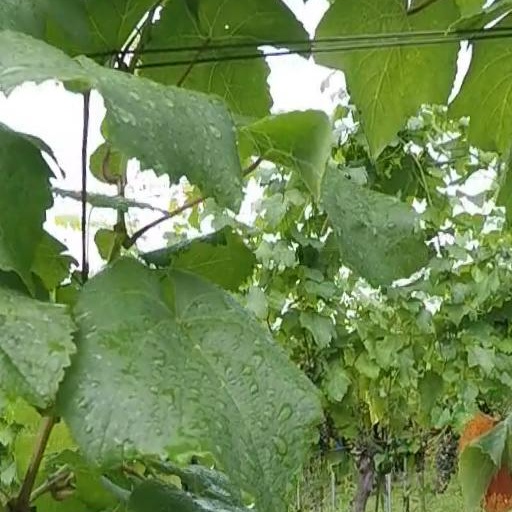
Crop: grape